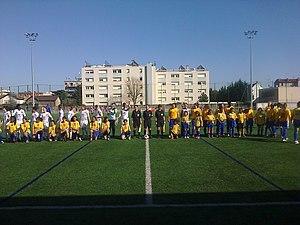
Présentation des équipes lors du match VGA Saint-Maur - FCF Juvisy du 16 mars 2014 en 1/8 de finale de Coupe de France.
La Coupe de France féminine de football 2013-2014 est la 13ᵉ édition de la Coupe de France féminine.